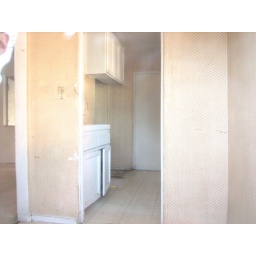
looking in window of front house